Igueldo funicular

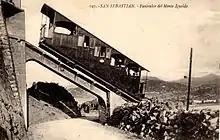
Old picture of the funicular.

It was opened on August 25, 1912 by Queen Maria Cristina. It is the oldest funicular railway in the Basque Country and the third oldest in Spain. Built under the design of the engineer Emilio Huizi, the work was directed by Severiano Goñi, also an engineer.